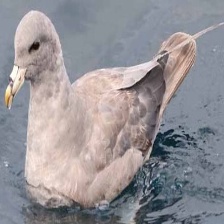
Species: NORTHERN FULMAR
Scientific name: FULMARUS GLACIALIS